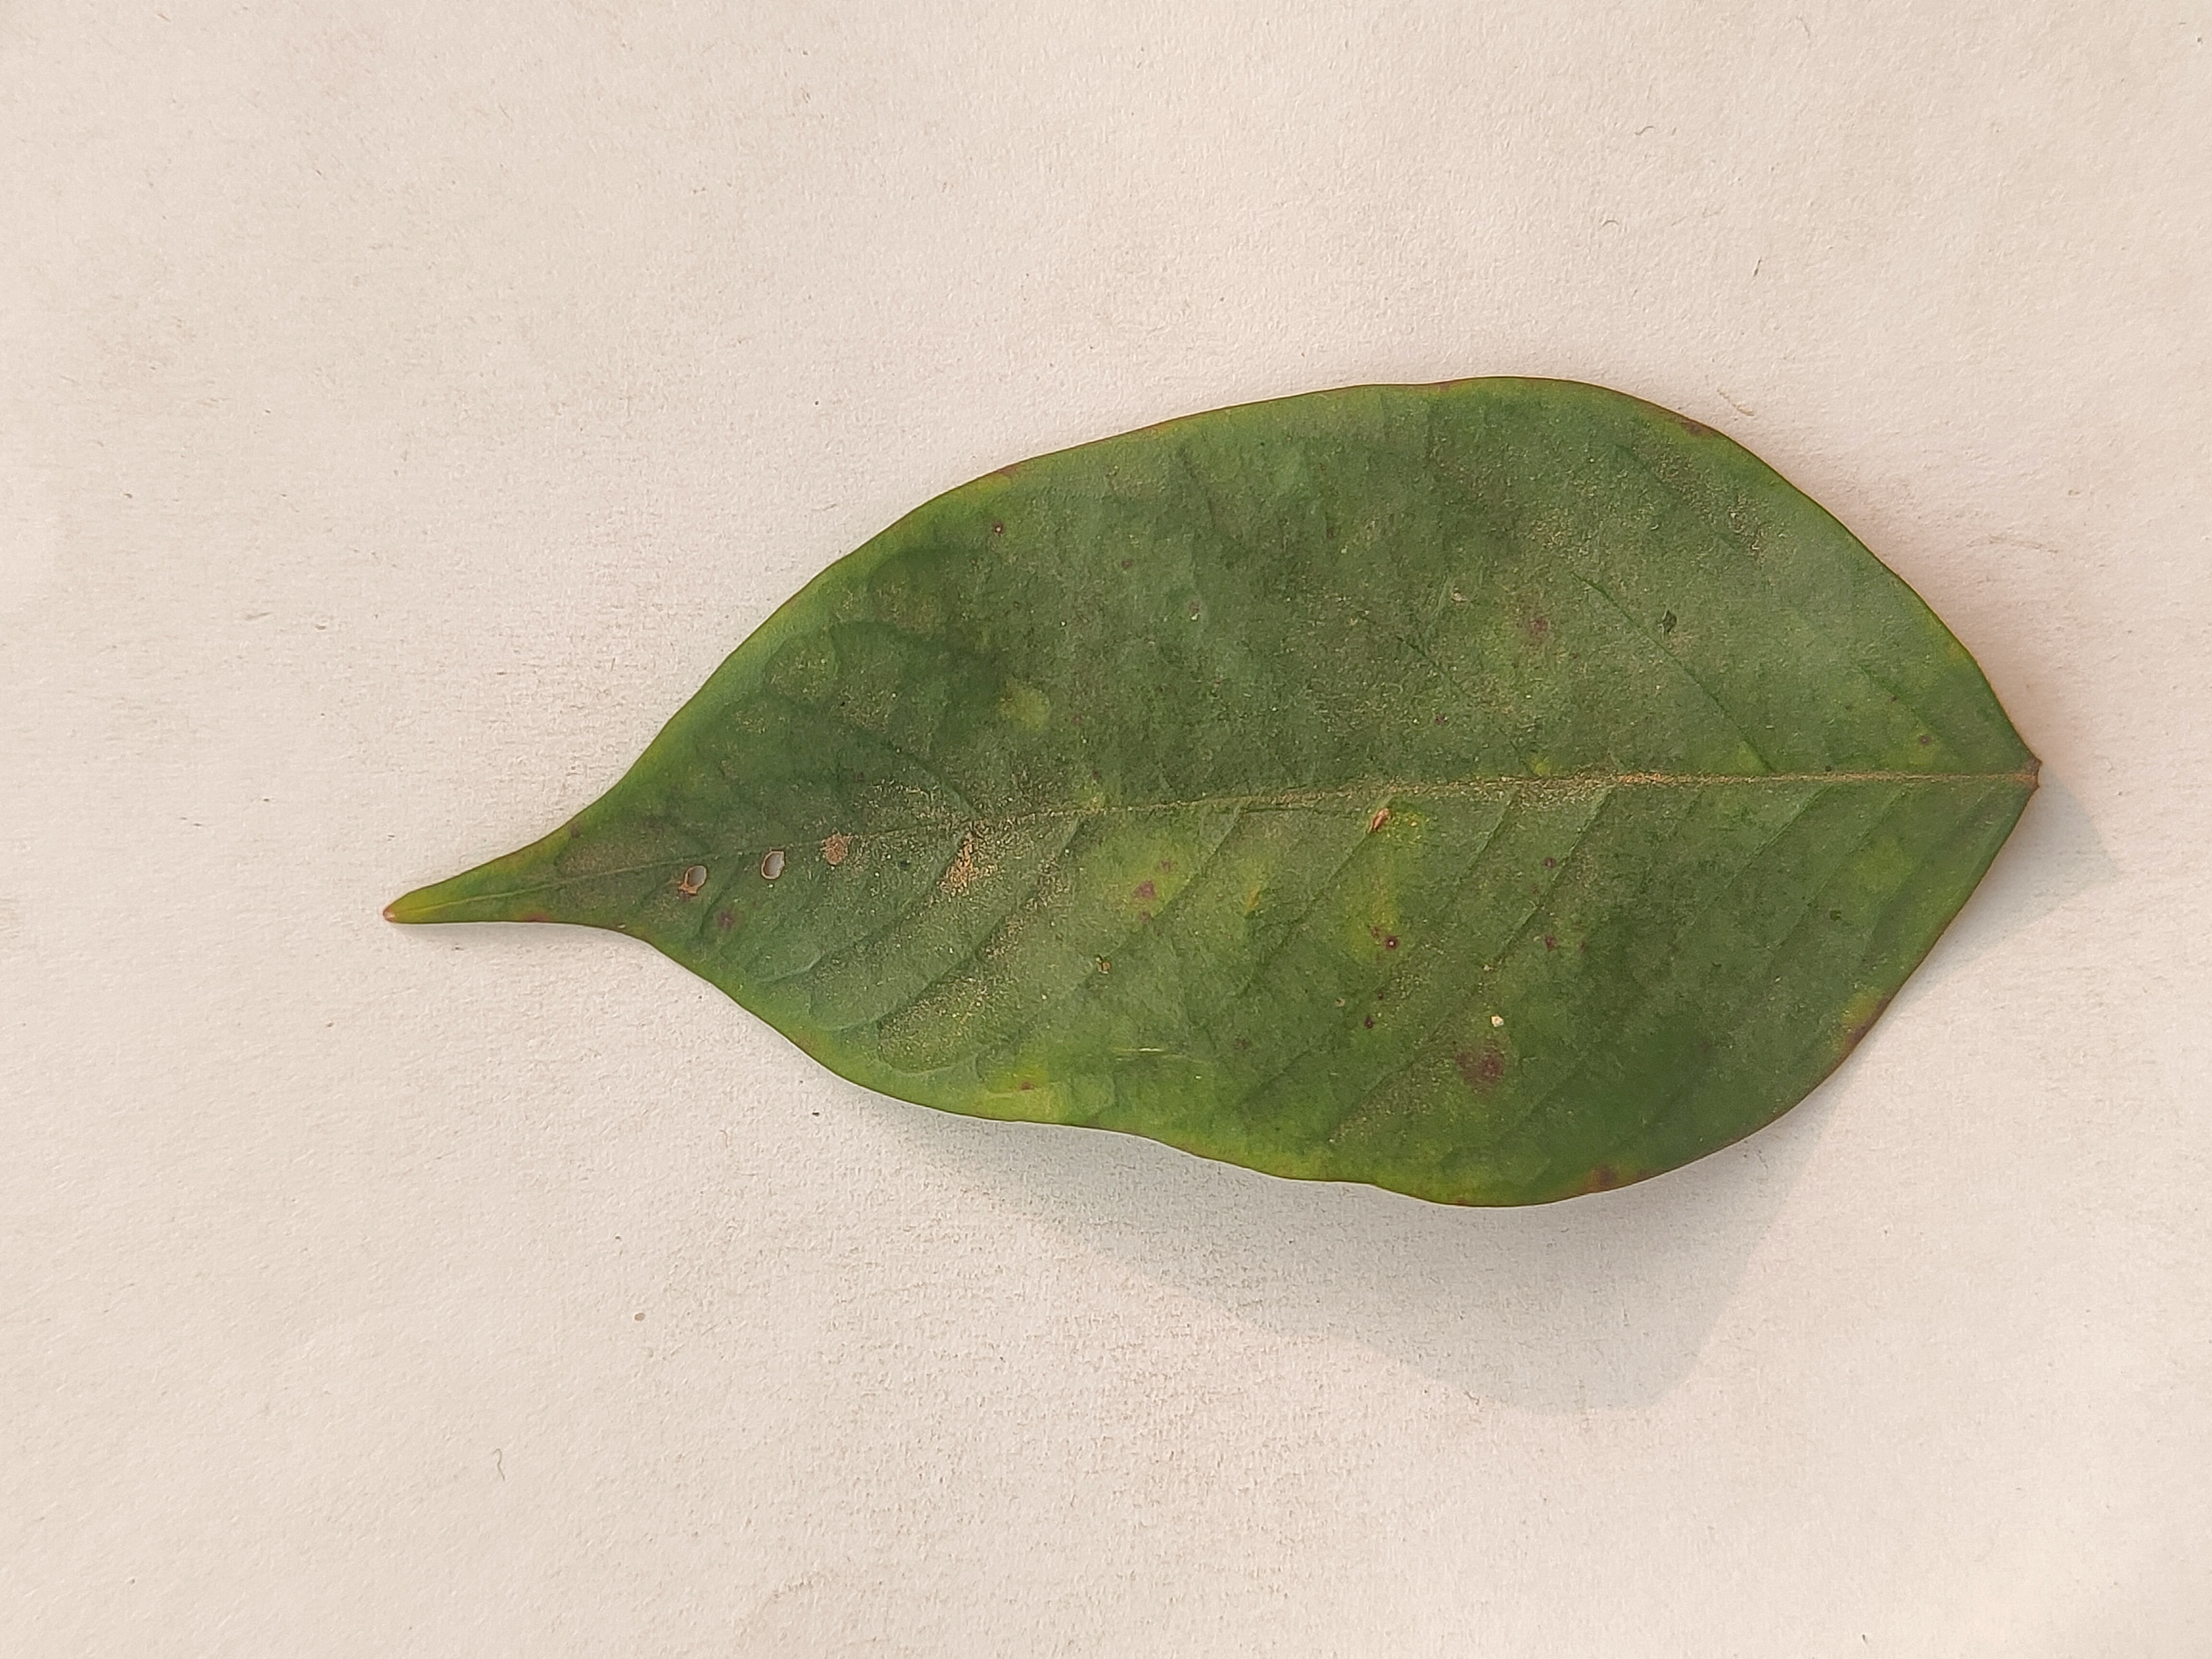
Leaf variety: Star Fruit